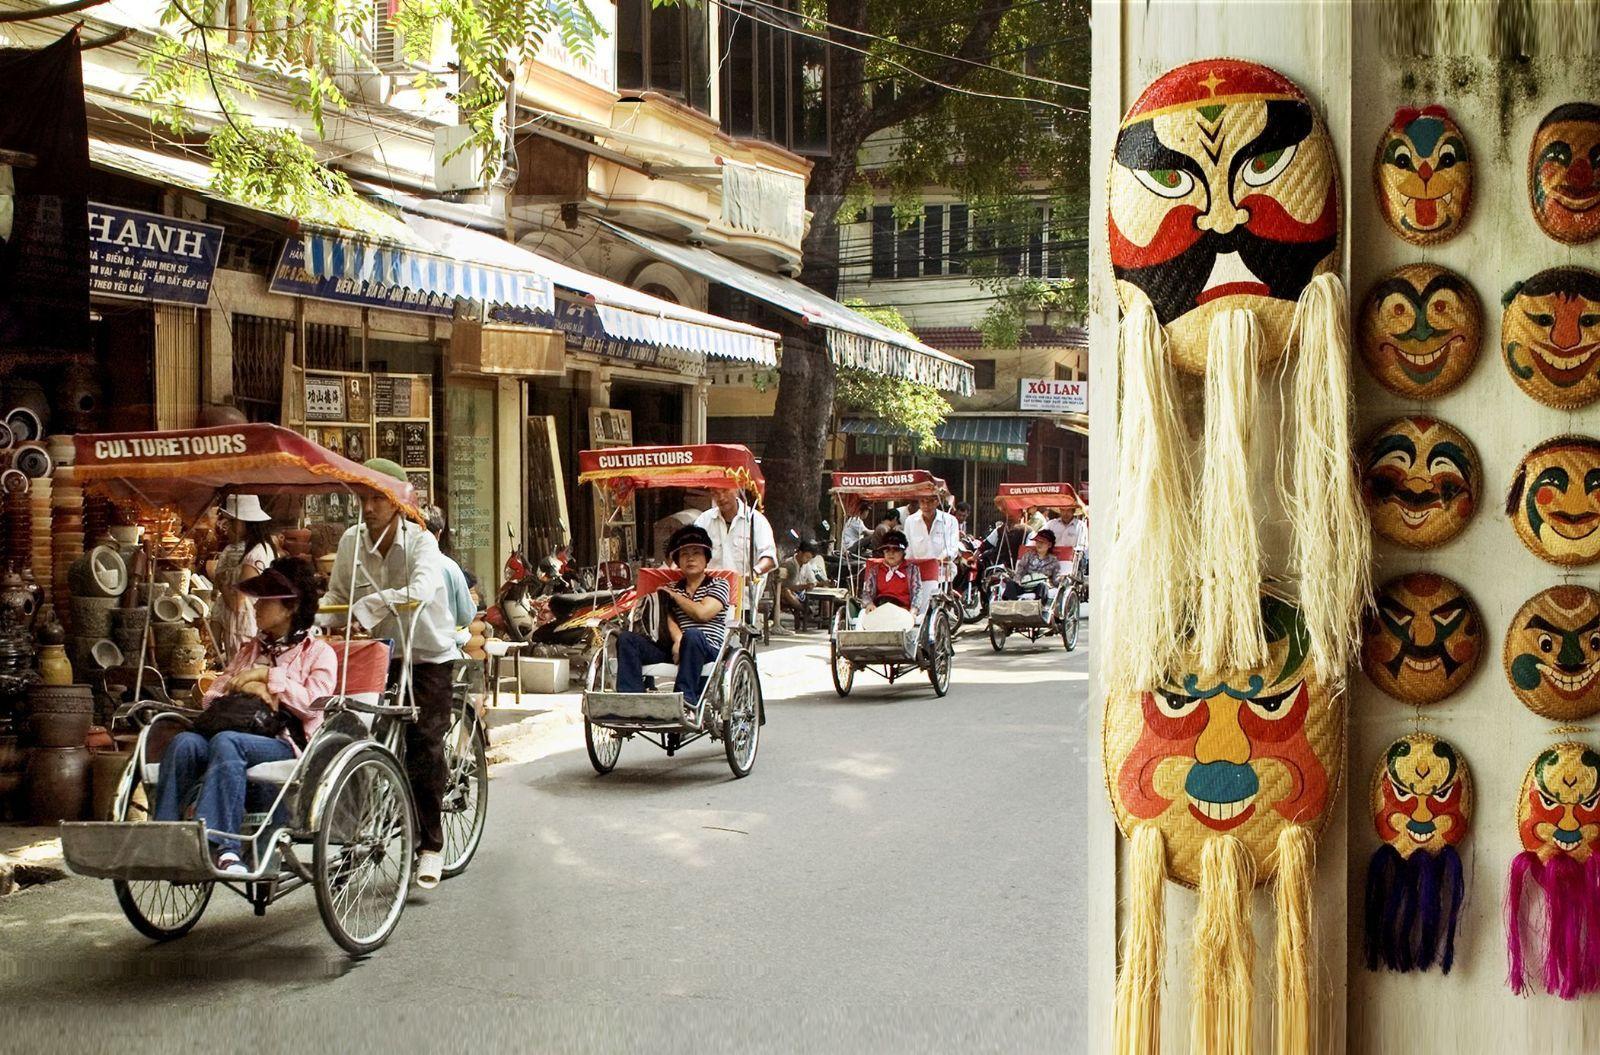
một vài chiếc xe xích lô đang xuất hiện ở trên đường